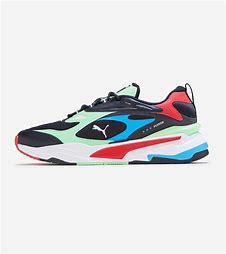
Brand: Puma
Model: Rs Fast